Charlotte Checkers

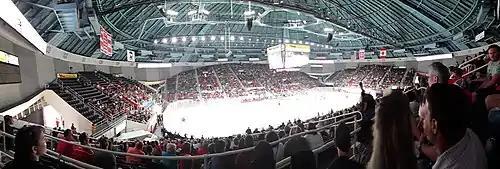
Panoramic view of Bojangles' Coliseum for Game 2 of the 2019 Calder Cup Finals, against the Chicago Wolves.

In Charlotte on May 9 and 10, 2018, in game four of the second round of the Calder Cup playoffs, the Checkers and the Lehigh Valley Phantoms played the longest game in the history of the American Hockey League. A 1–1 tie was broken by a Phantoms' goal at 6:48 of the fifth overtime period, more than six hours after the game began. The Checkers made 95 shots against Lehigh Valley goalie Alex Lyon.